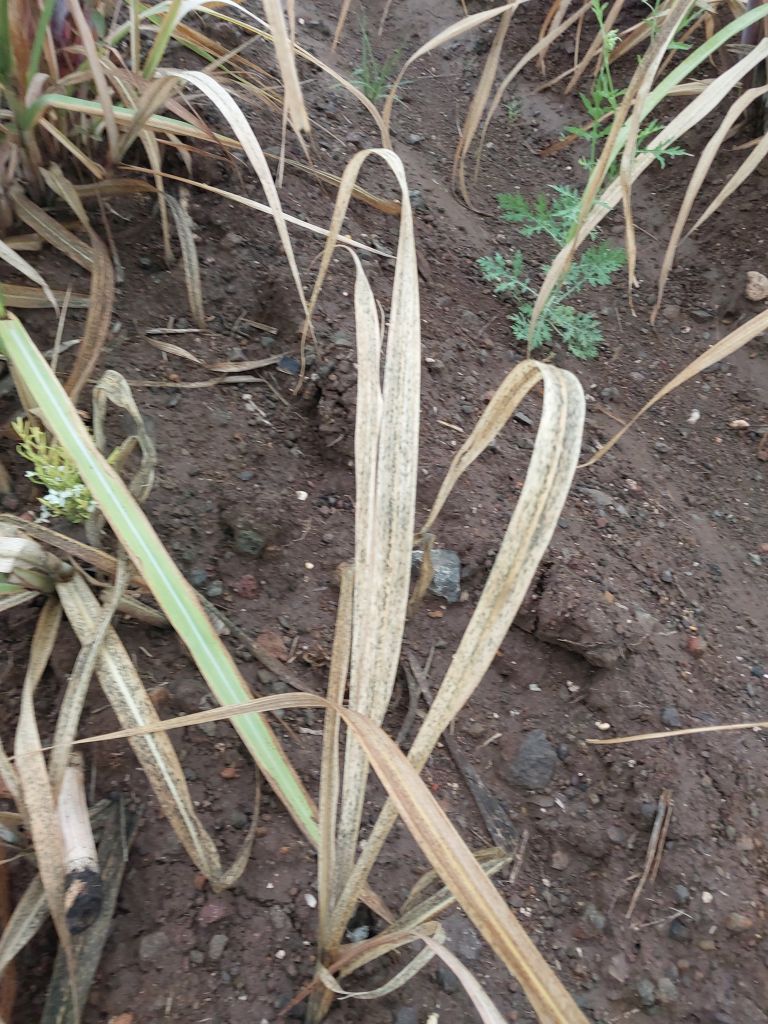
Label: Sett Rot